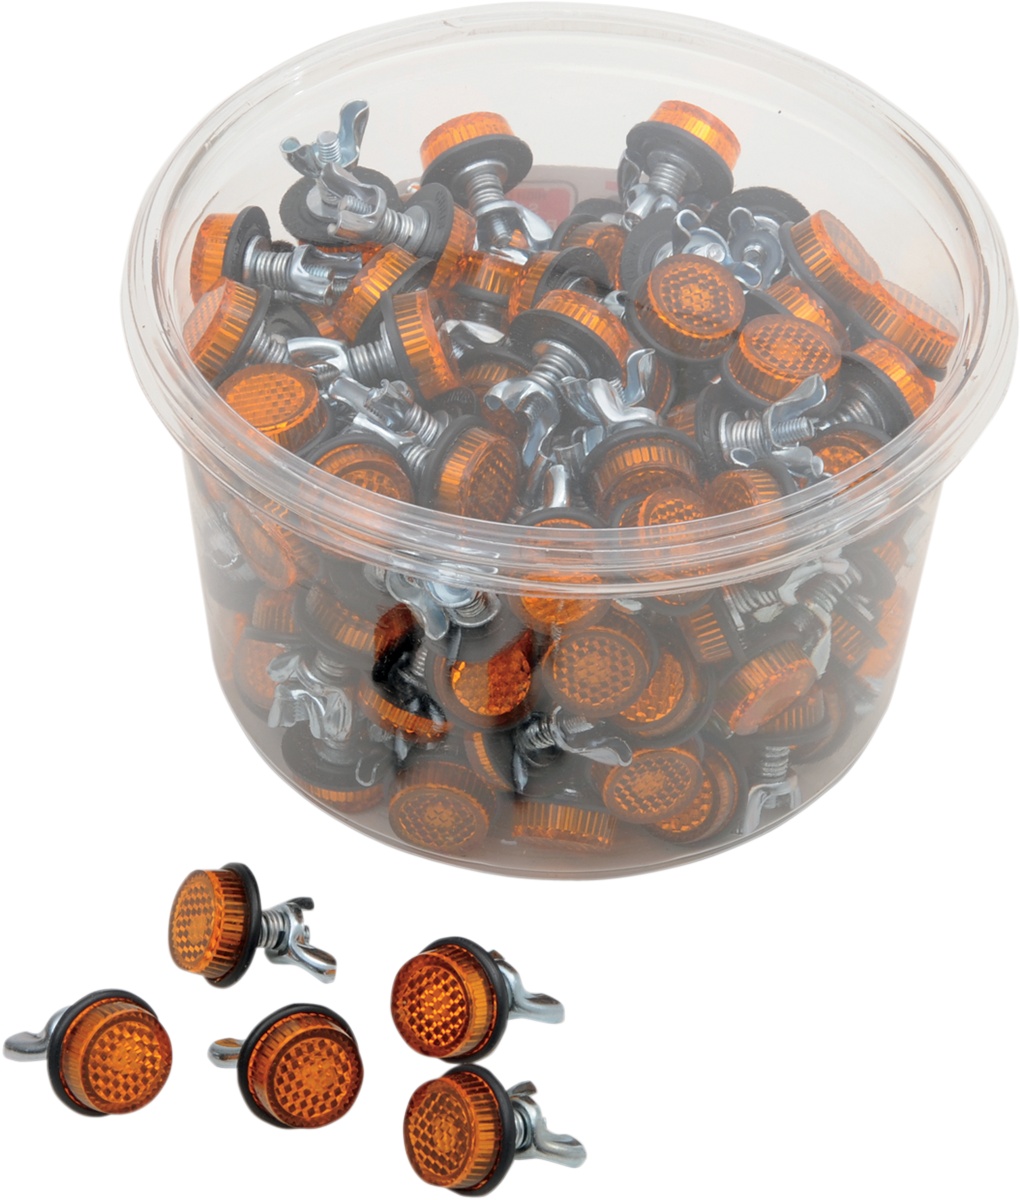
CHRIS PRODUCTS LICENSE PLATE REFLECTORS LIC PLATE REFL TUB150 AMB
Plastic reflectors commonly used on license plate frames Sold in 4-packs, small tubs of 40 or large tubs of 150 Made in the U.S.A. LICENSE PLATE REFLECTORS Amber License Plate Reflectors LIC PLATE REFL TUB150 AMB
Brand: CHRIS PRODUCTS
Category: Vehicles & Parts > Vehicle Parts & Accessories > Vehicle Maintenance, Care & Decor > Vehicle Decor > Vehicle License Plate Covers